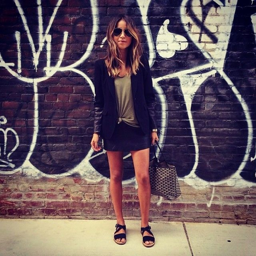
sincerely person rocking a perfect outfit featuring her crepe soled sandals in black from person